353d Bombardment Squadron

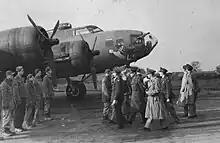
King George VI visiting the 301st Bombardment Group in 1942.

The ground and air echelons were reunited at RAF Chelveston on 19 August 1942. The squadron flew its first mission on 5 September 1942. From England it attacked targets primarily in France, including submarine pens, airfields, railroad targets, and bridges. On 14 September, the 301st Group and its squadrons were reassigned to XII Bomber Command in preparation for Operation Torch, the invasion of North Africa, but they continued to operate under the control of VIII Bomber Command. Between 20 and 23 November 1942, the air echelon moved forward to bases in southeastern England, from which it flew directly to Tafaraoui Airfield, Algeria. The ground echelon sailed for Algeria from Liverpool on 8 December 1942.